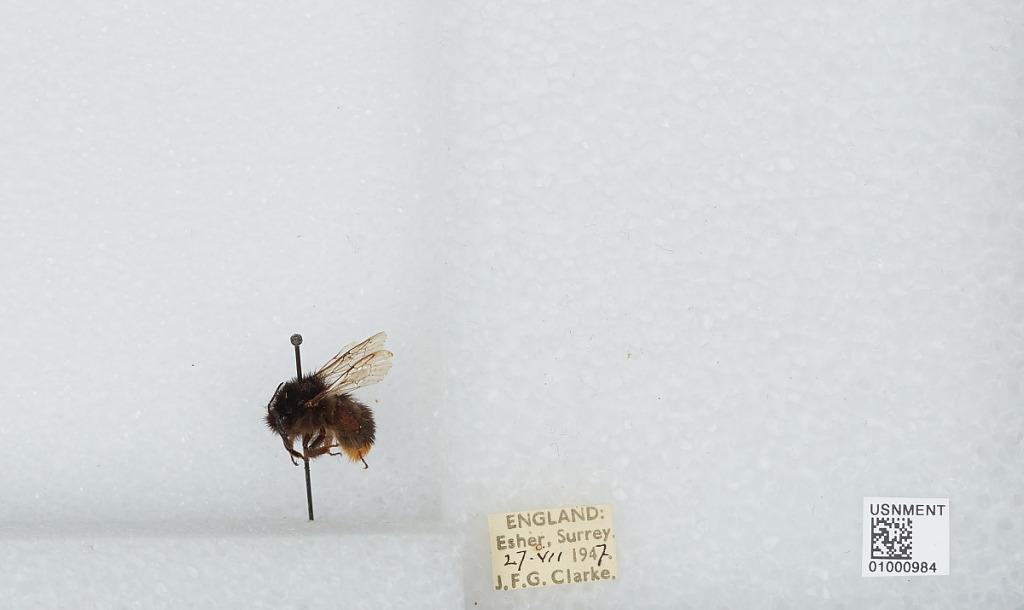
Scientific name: Bombus (Melanobombus) lapidarius lapidarius (Linnaeus)
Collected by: J. Clarke
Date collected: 1947-7-27
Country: United Kingdom
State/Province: England
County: Surrey
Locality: Esher
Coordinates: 51.3692, -0.365